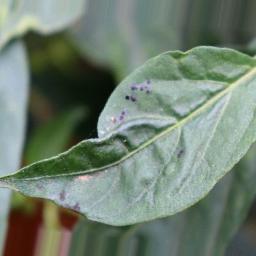
Label: mites_and_trips